Metrication in the United Kingdom

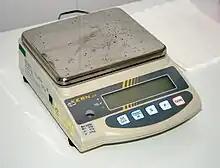

The regulations that came into force on 1 January 2000 regarding the sale of loose goods effectively made it mandatory to use metric units in the retail industry for most products, though supplementary indicators using certain imperial units were permitted. The units permitted as supplementary indicators under The Weights and Measures (Packaged Goods) Regulations 2006 are the gallon, quart, pint, fluid ounce, pound and ounce.